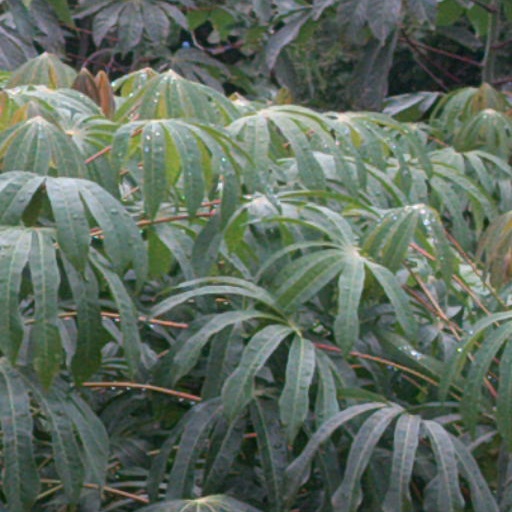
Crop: cassava